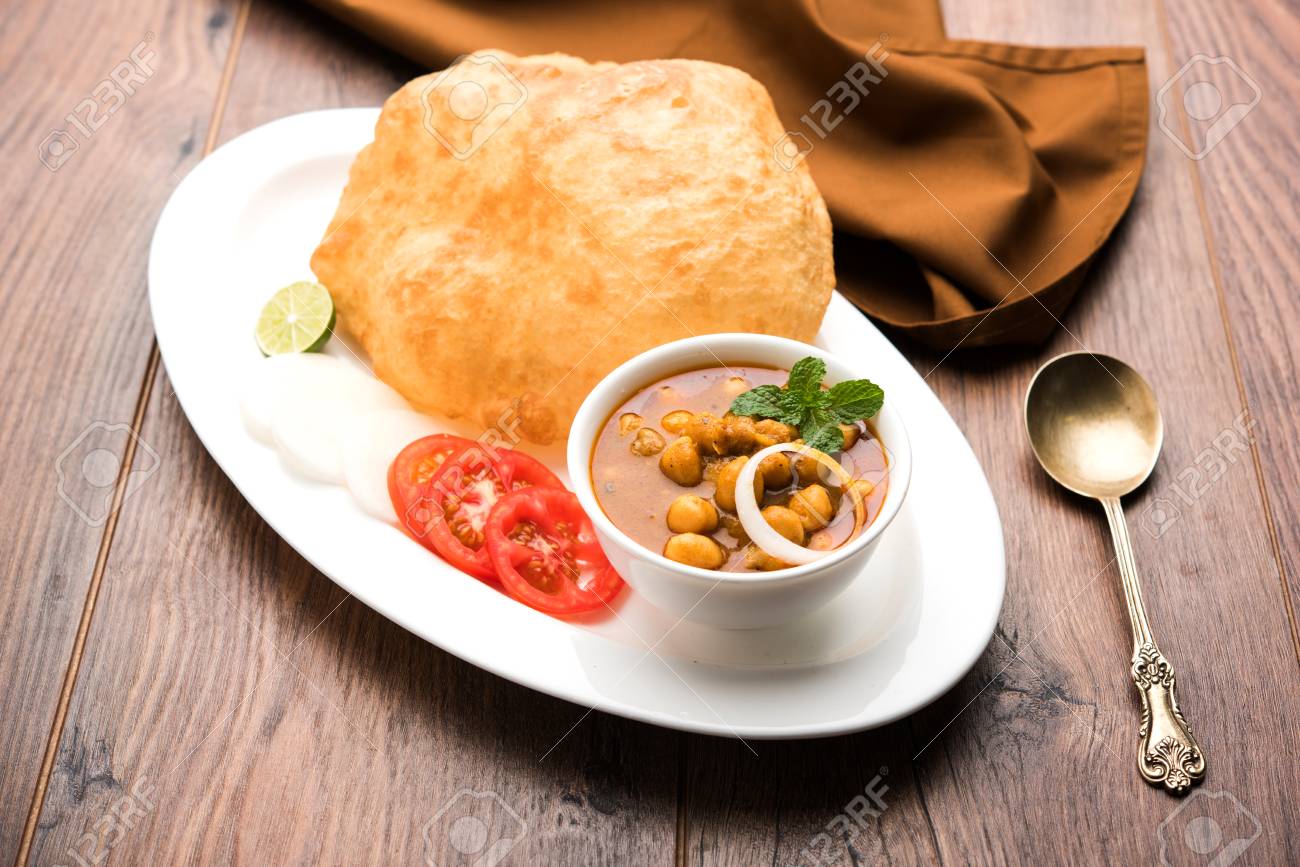
Dish: chole_bhature